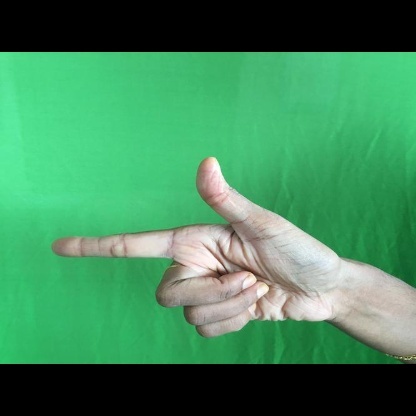
Mudra: Chandrakala